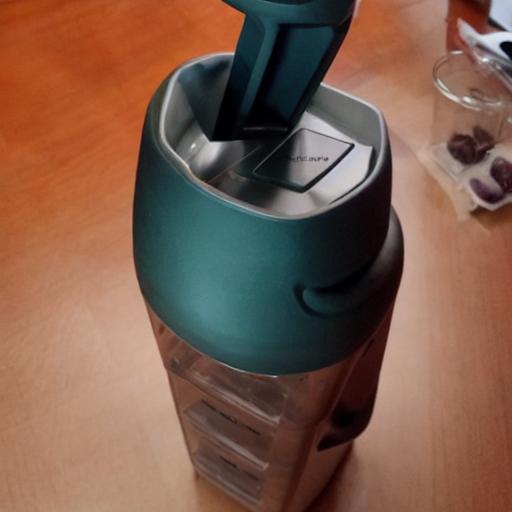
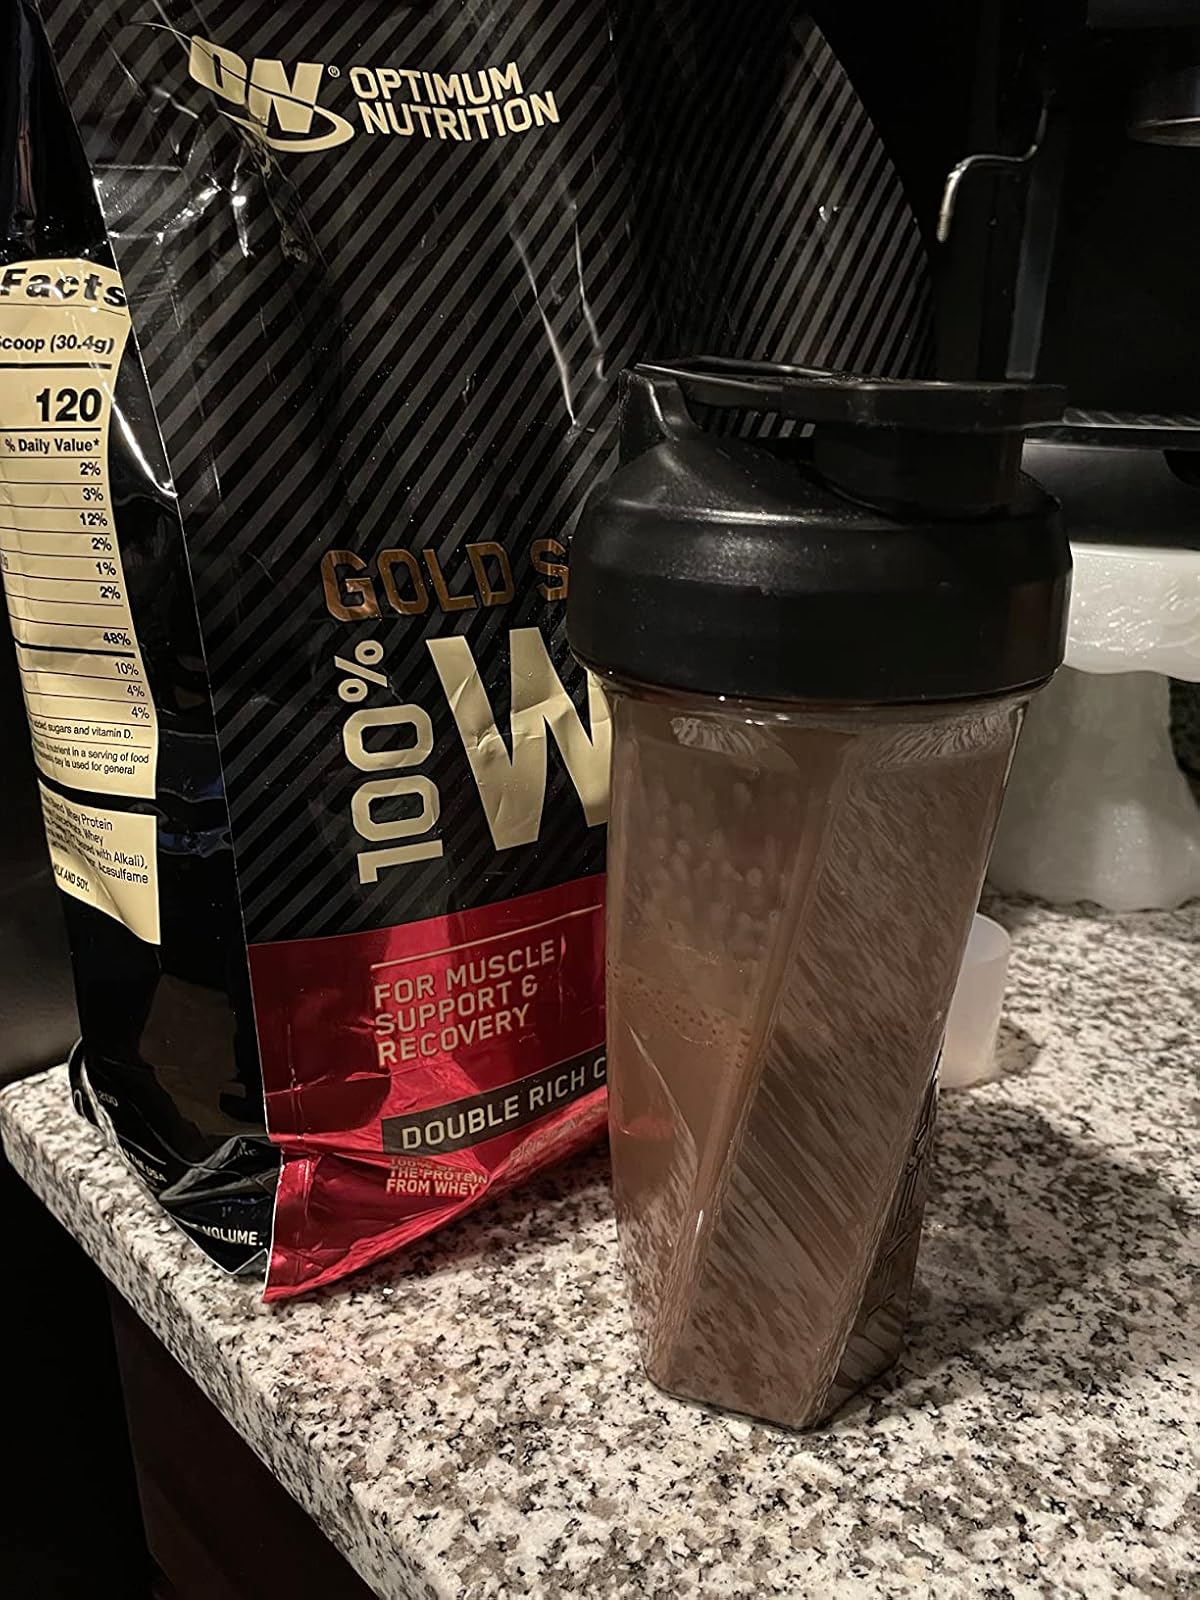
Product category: items_blender
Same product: no